McCall Street Historic District

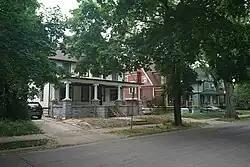

The McCall Street Historic District in Waukesha, Wisconsin is a historic district that was first listed on the National Register of Historic Places in 1983. In 1983 it included 51 buildings deemed to contribute to the historic character of its area. In 1993 the boundaries were increased to include a area having 100 contributing buildings.